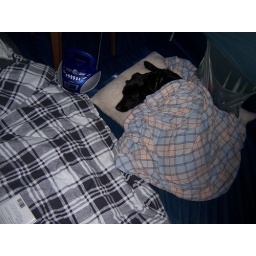
female # 2 in bed